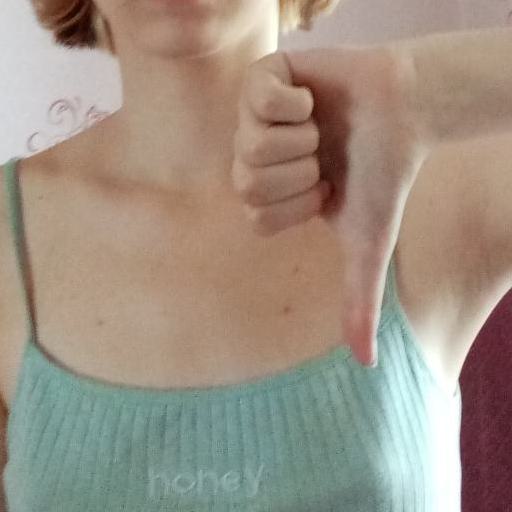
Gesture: dislike